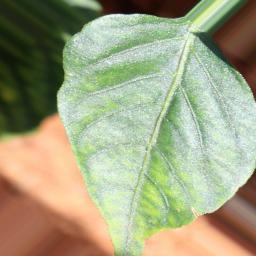
Label: nutritional